Satay

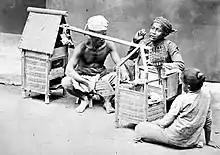
Satay seller in Java, c. 1870. Note the ketupat hanging behind the vendor.

Satay may have been developed by Javanese street vendors as an adaptation of kebabs from the Indian Subcontinent. The introduction of satay, and other now-iconic dishes such as and based on meats such as goat and lamb, coincided with an influx of Indian and Arab traders and immigrants starting in the 18th century. The Indonesian publication "Koran Jakarta" claimed that "sate", and ultimately satay, originated from Javanese term "sak beteng" which means one stick, and that the dish had existed as early as the 15th century.